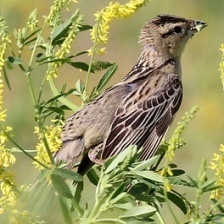
Species: BOBOLINK
Scientific name: DOLICHONYX ORYZIVORUS